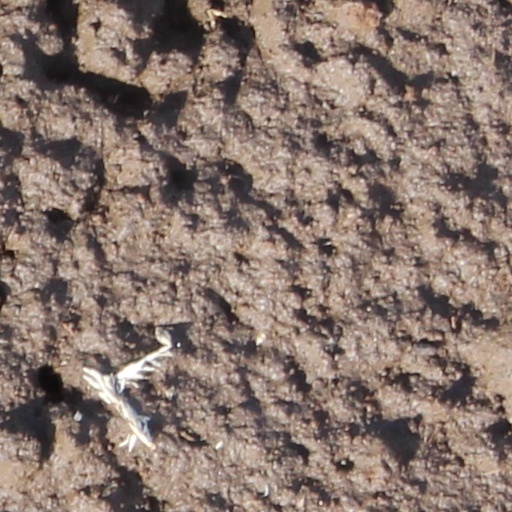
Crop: wheat